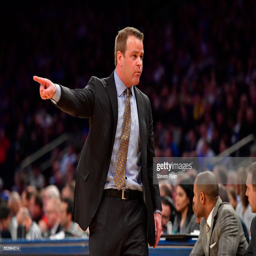
coach reacts against basketball team during event .